Battle of South Shanxi

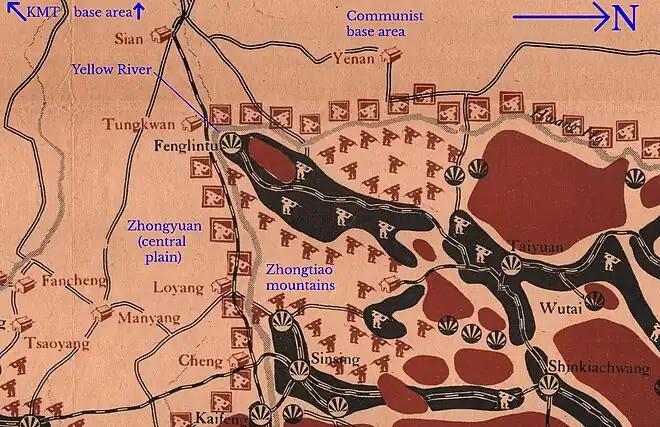
The strategic context of the battle. Chinese cities & conventional armies are shown as red icons; Chinese guerrilla forces are shown as red blobs. Japanese-controlled cities & armies are in black-and-white. Note that north is to the right.

The disastrous losses of the first year of the war (1937-38) meant that the internationally-recognized Chinese government (controlled by the Kuomintang or KMT party) had been forced to abandon its capital and all the industrialized areas of the country. It fought on from a new base in the west, mainly the province of Sichuan and Guanzhong.